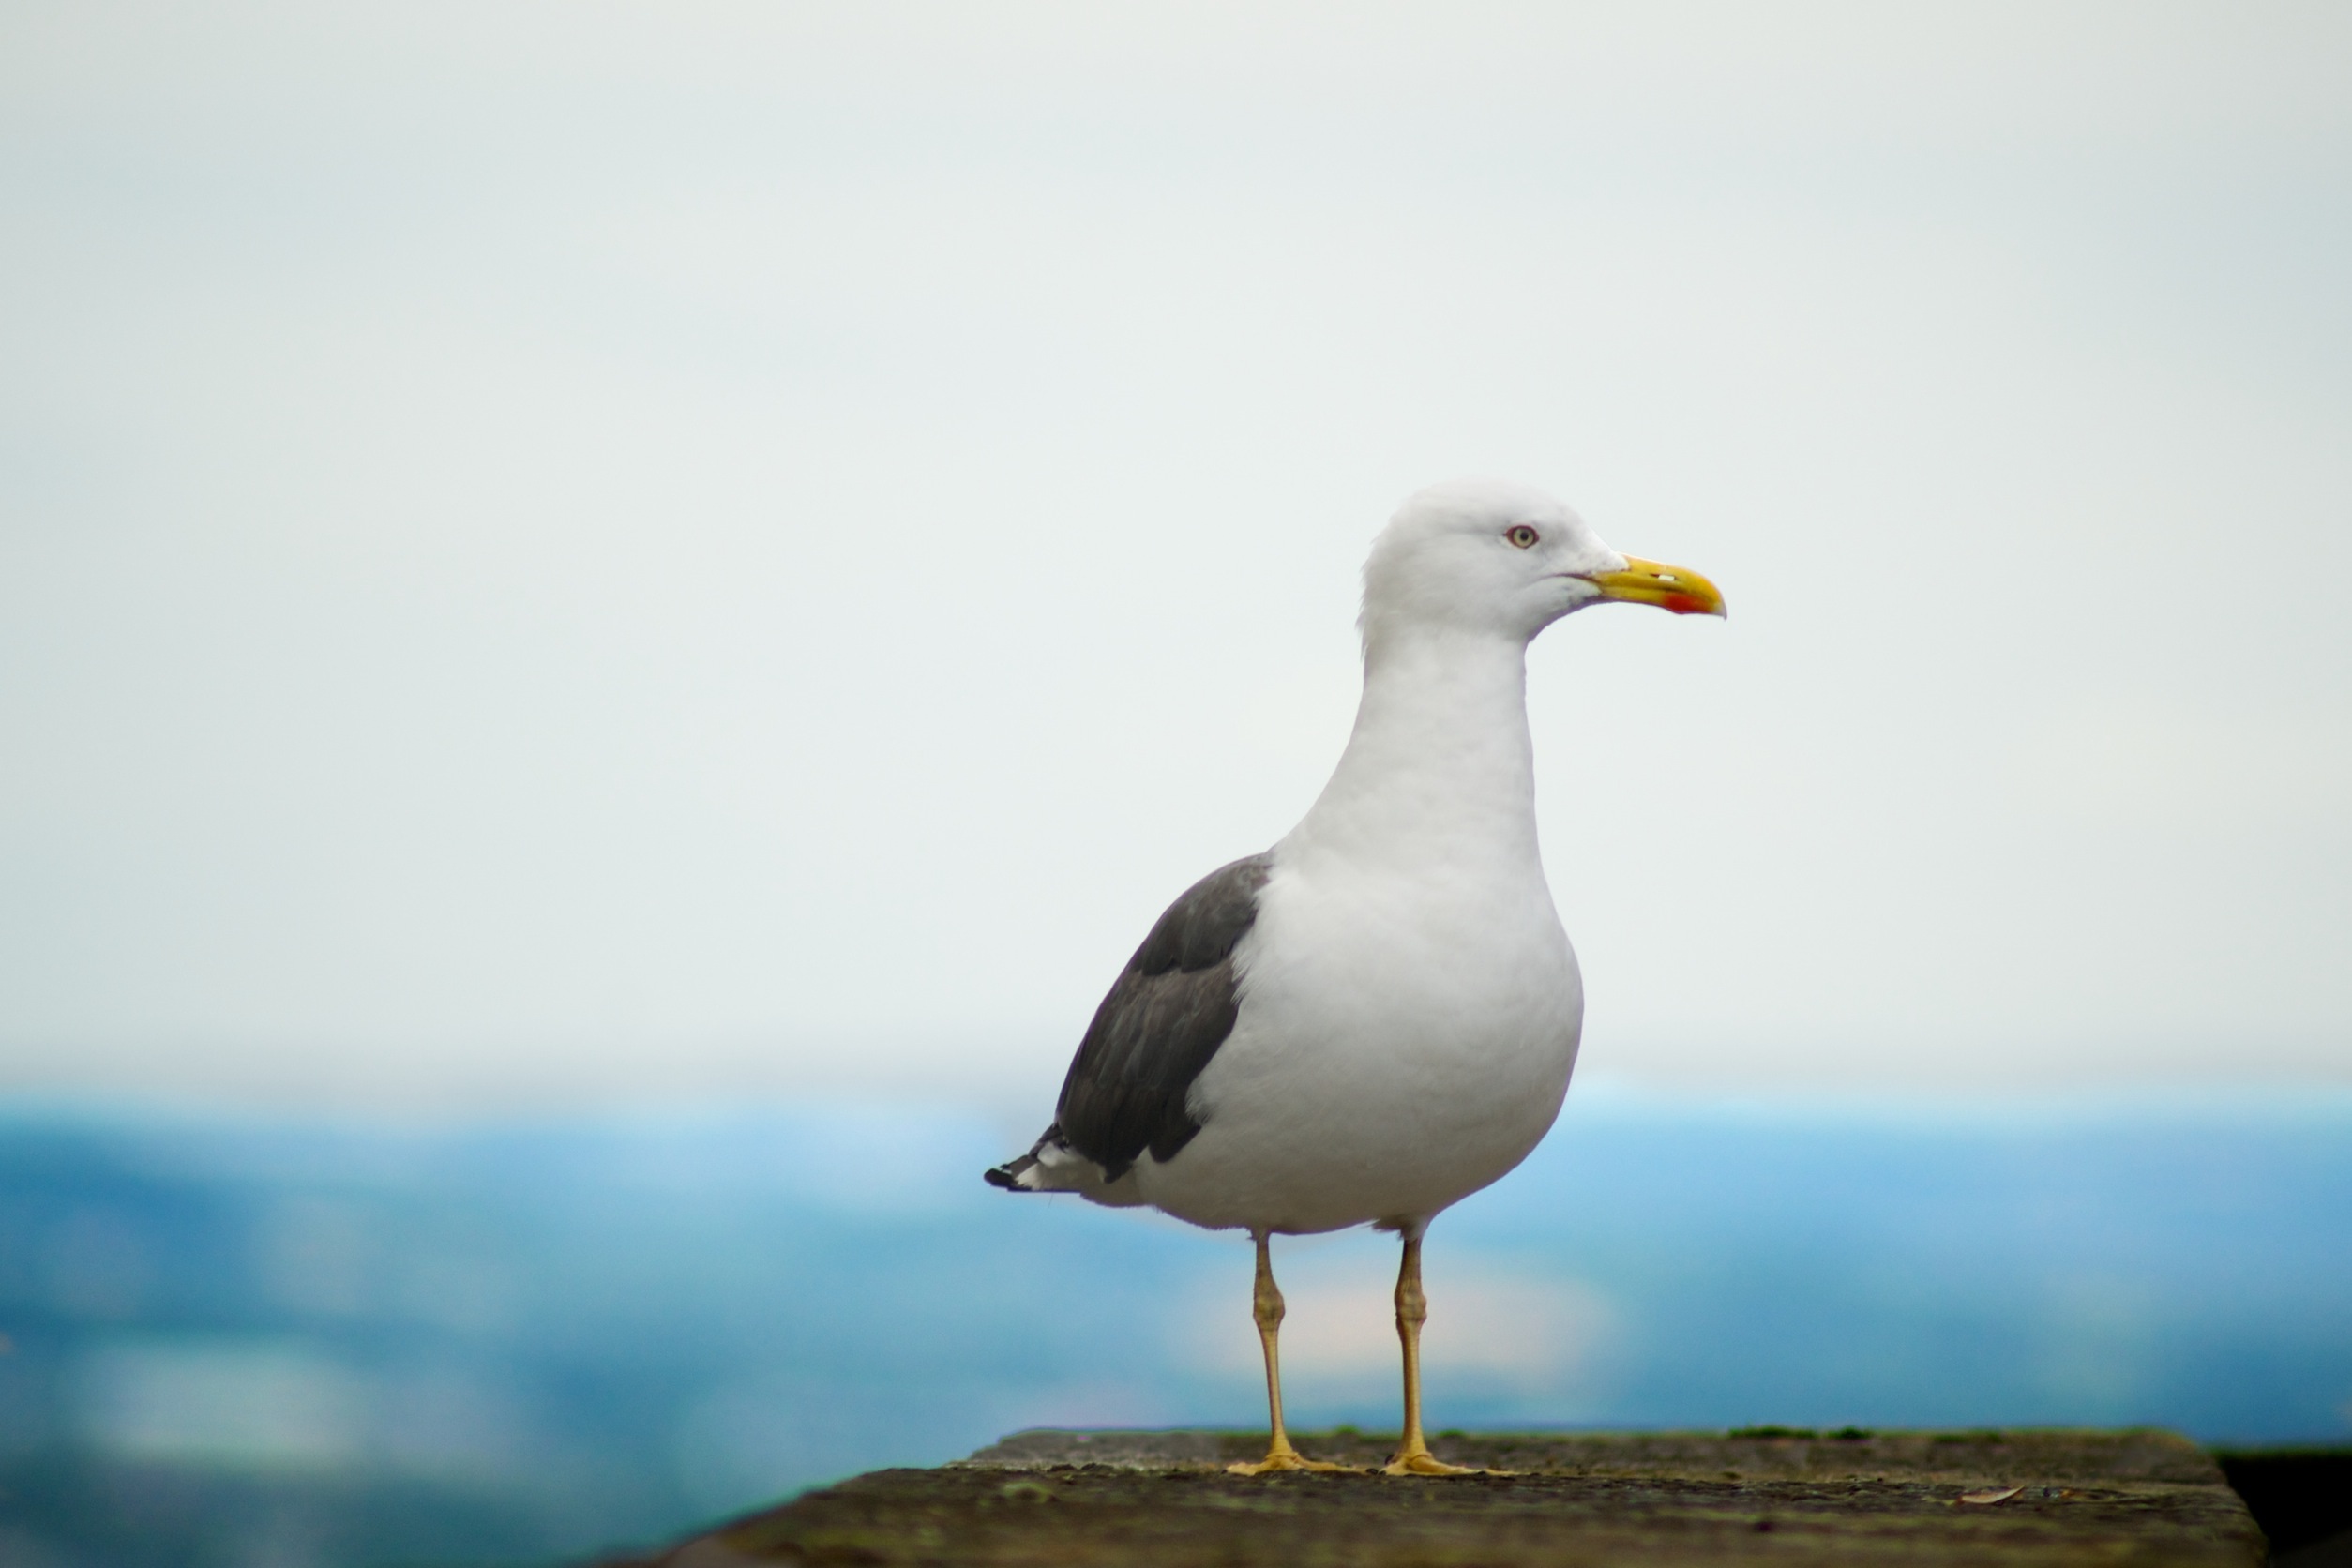
sea, bird, animal, seabird, seagull, wildlife, environment, gull, beak, fowl, fauna, feathers, vertebrate, waterfowl, charadriiformes, european herring gull, great black backed gull